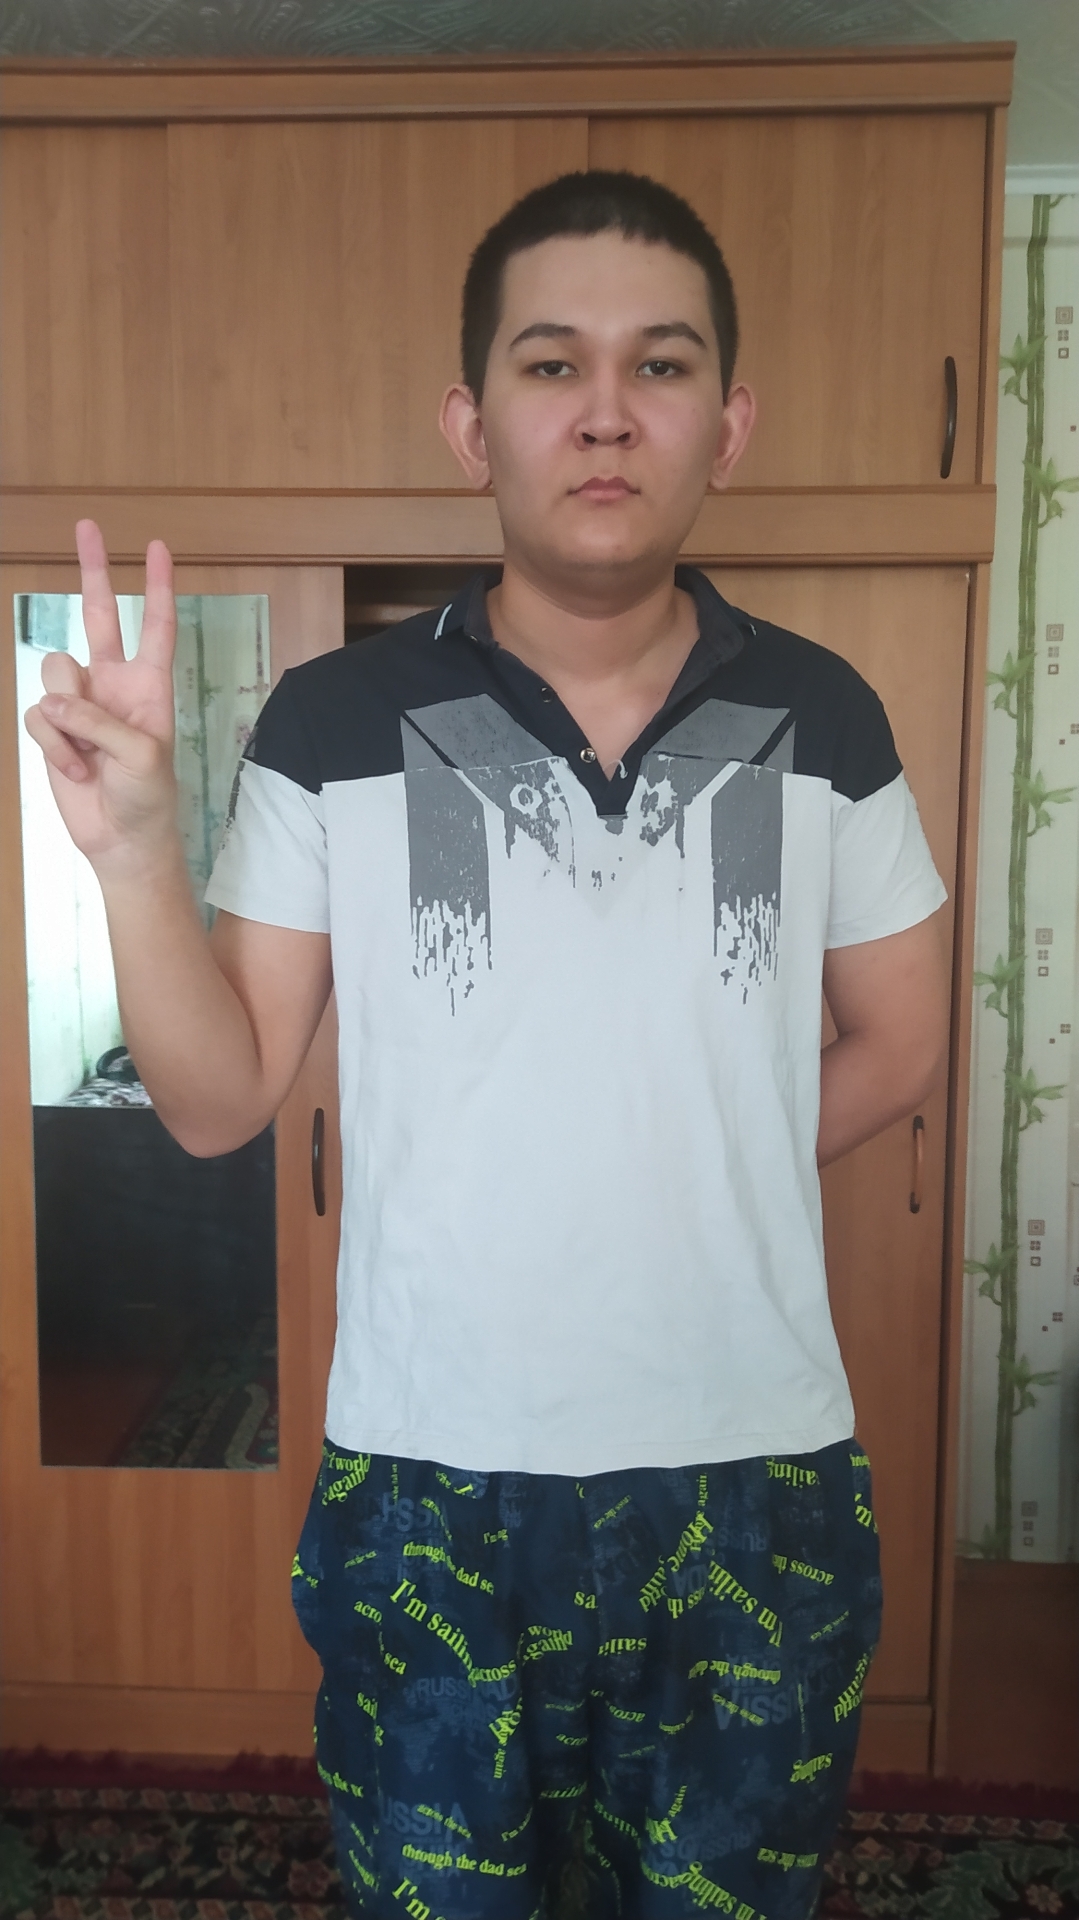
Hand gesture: peace